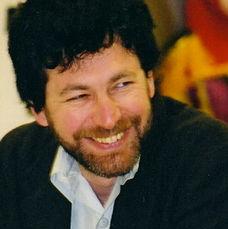
Age: 42